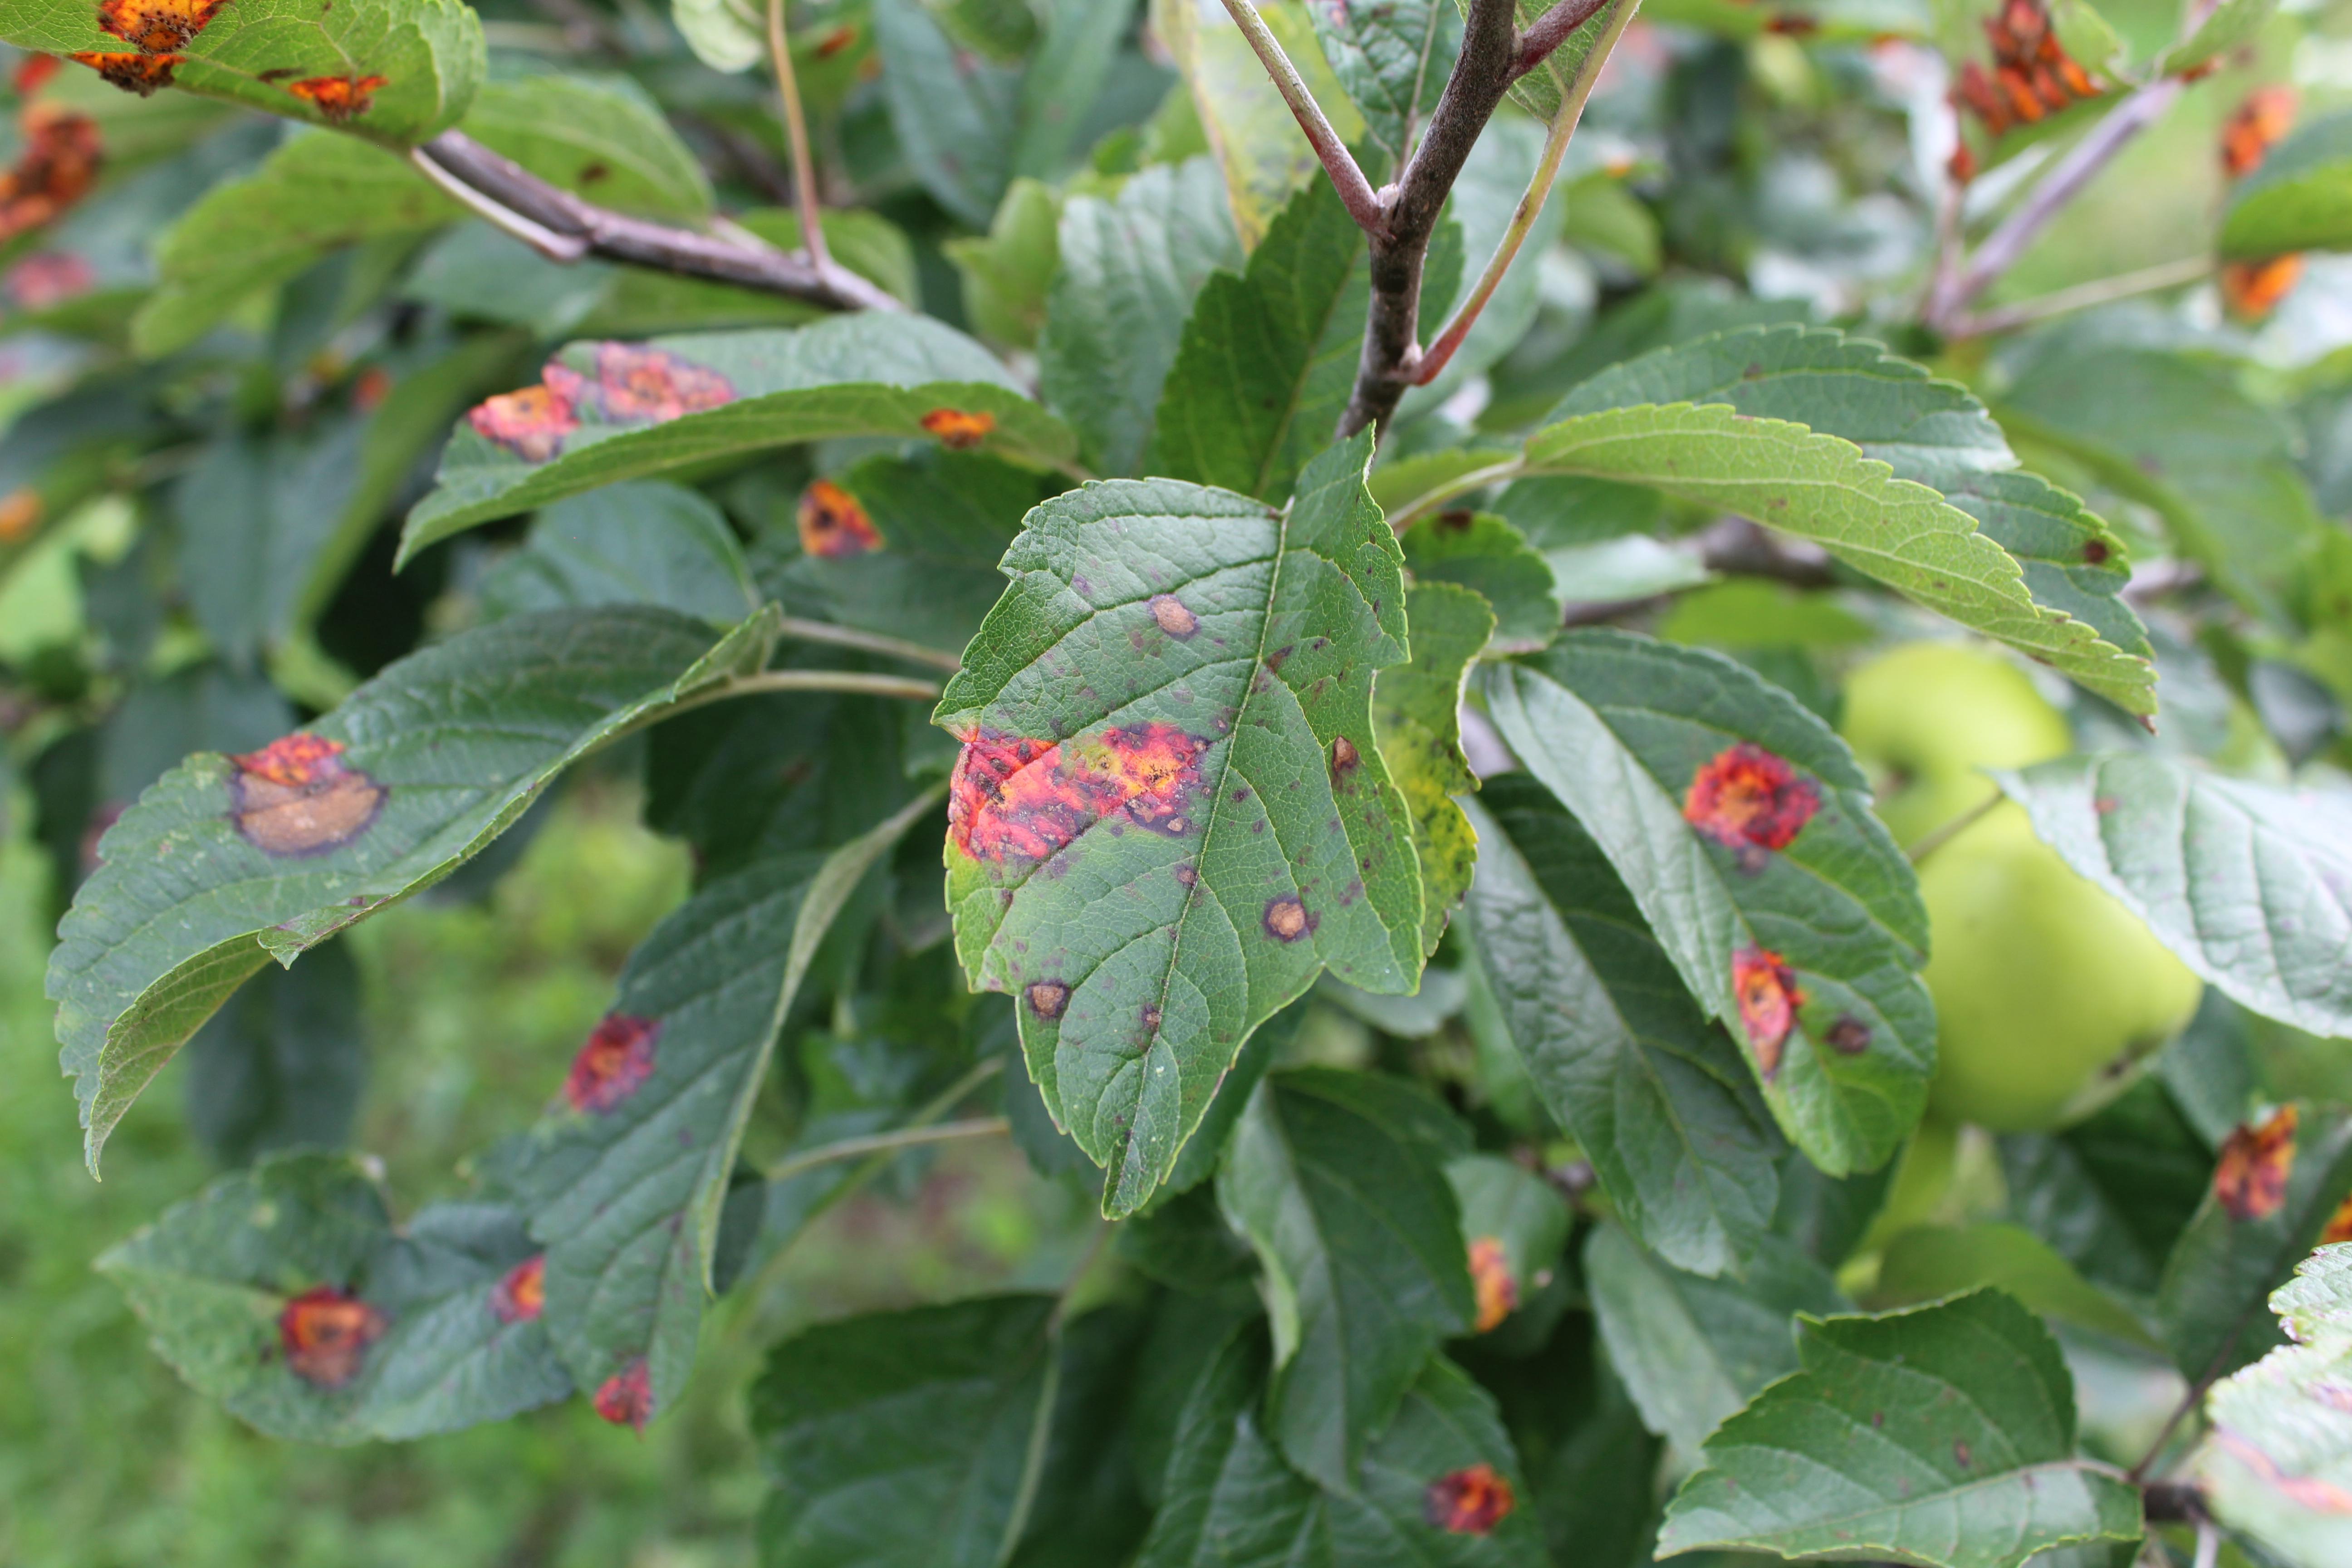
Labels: rust, frog_eye_leaf_spot